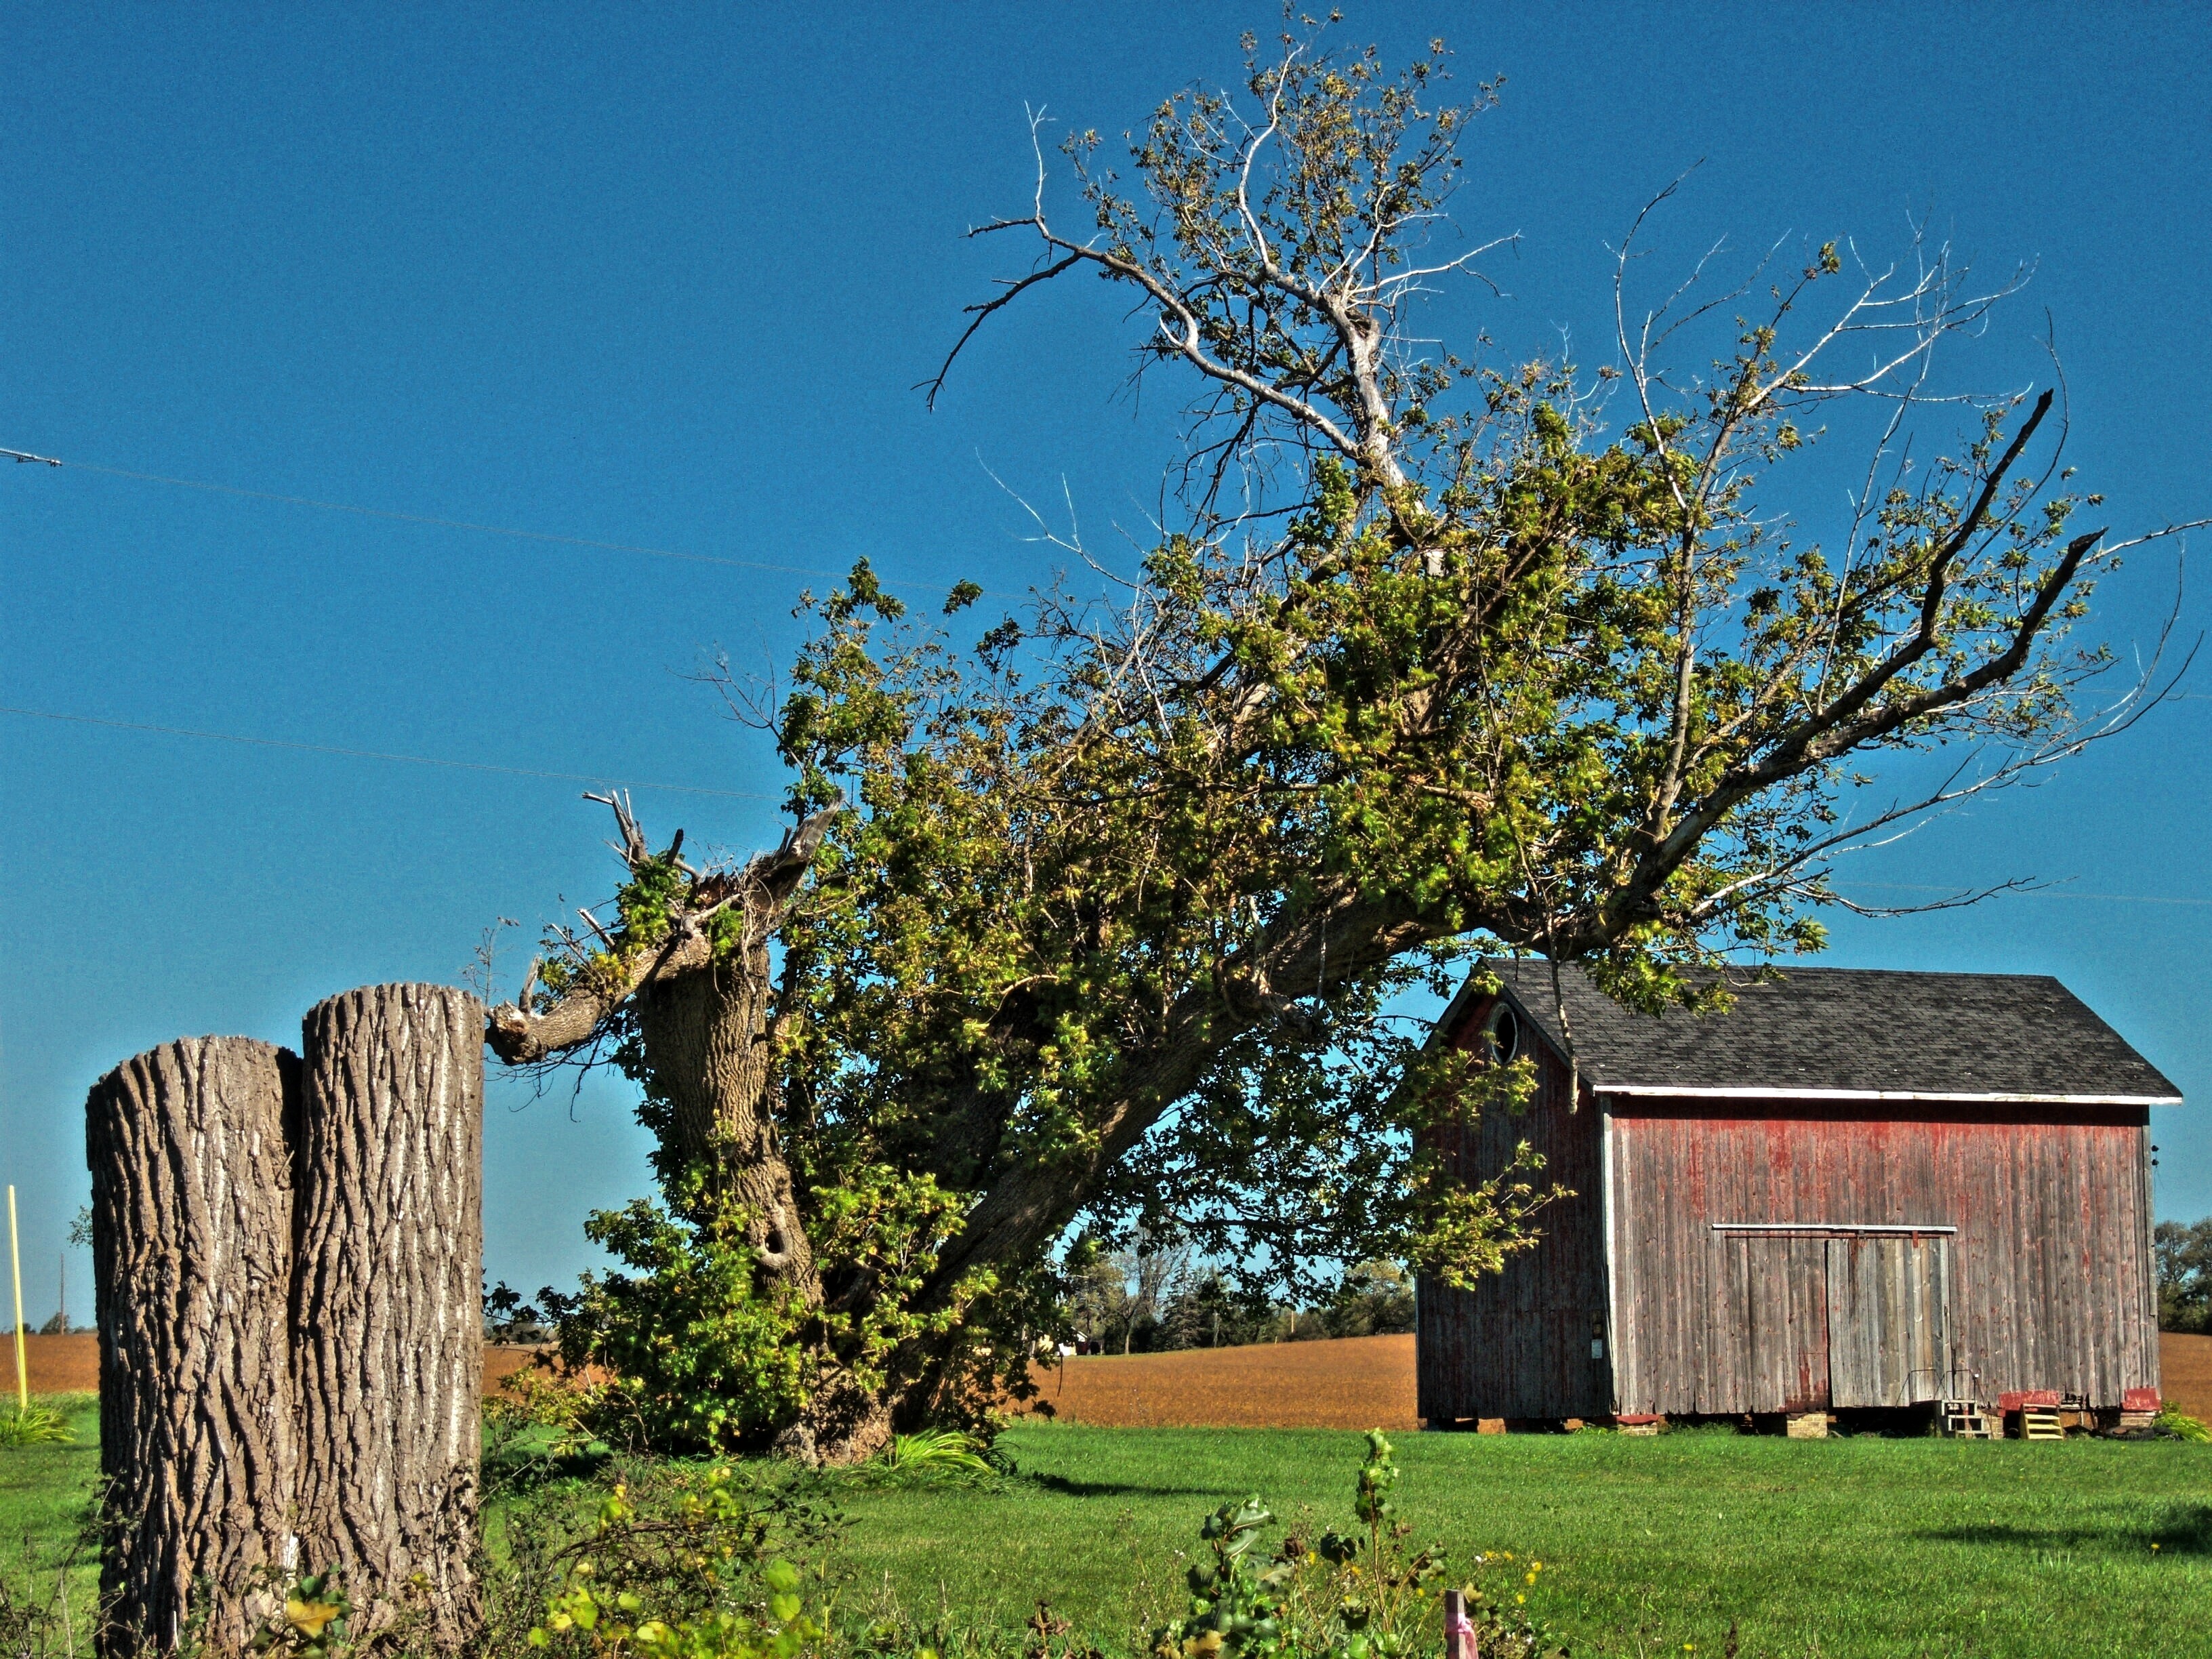
landscape, tree, grass, plant, sky, house, flower, rural, autumn, flora, farms, shrub, barns, estate, wisconsin, racinecounty, rural area, woody plant